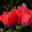
Label: poppy